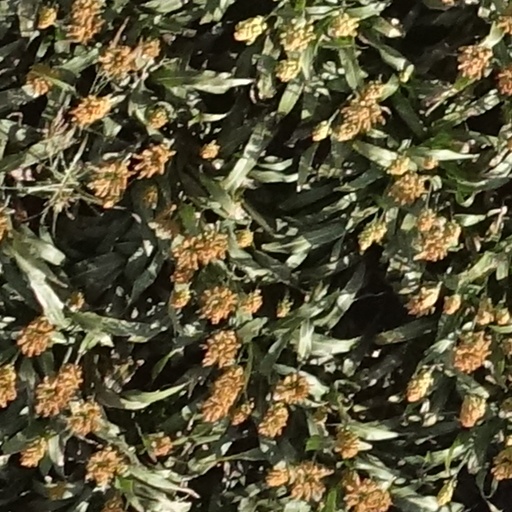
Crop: sorghum